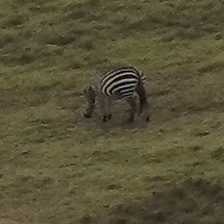
Pose orientation: left